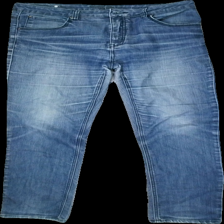
View: front
Type: Jeans
Category: Ladies
Brand: Flash
Brand text on label: Kelly
Colors: Blue
Material: 80% Cotton 20% Polyester
Cut: Regular
Size: 44
Season: All
Trend: Denim
Damage: damaged fabric
Damage location: middle center
Price range: <50
Recommended usage: Reuse